PCI Express

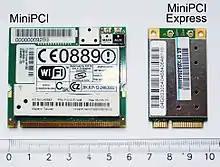
MiniPCI and MiniPCI Express cards in comparison

A PCI Express card fits into a slot of its physical size or larger (with ×16 as the largest used), but may not fit into a smaller PCI Express slot; for example, a ×16 card may not fit into a ×4 or ×8 slot. Some slots use open-ended sockets to permit physically longer cards and negotiate the best available electrical and logical connection.